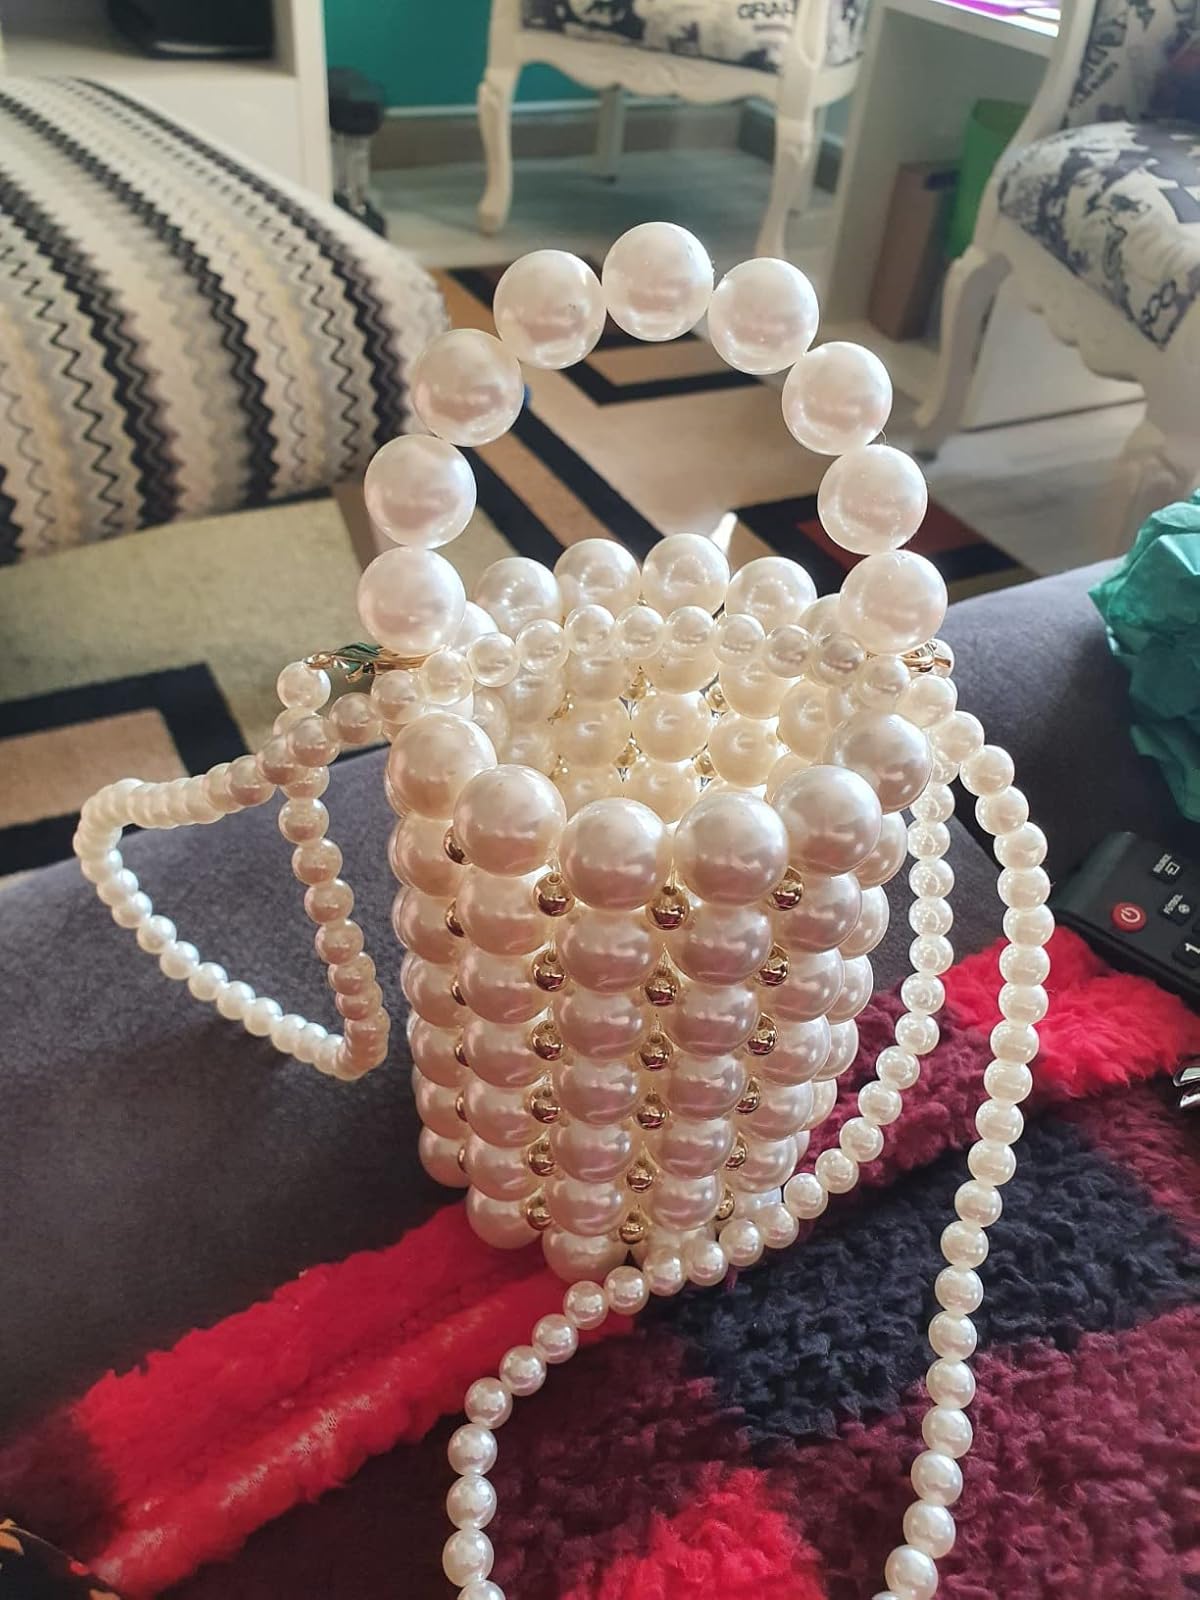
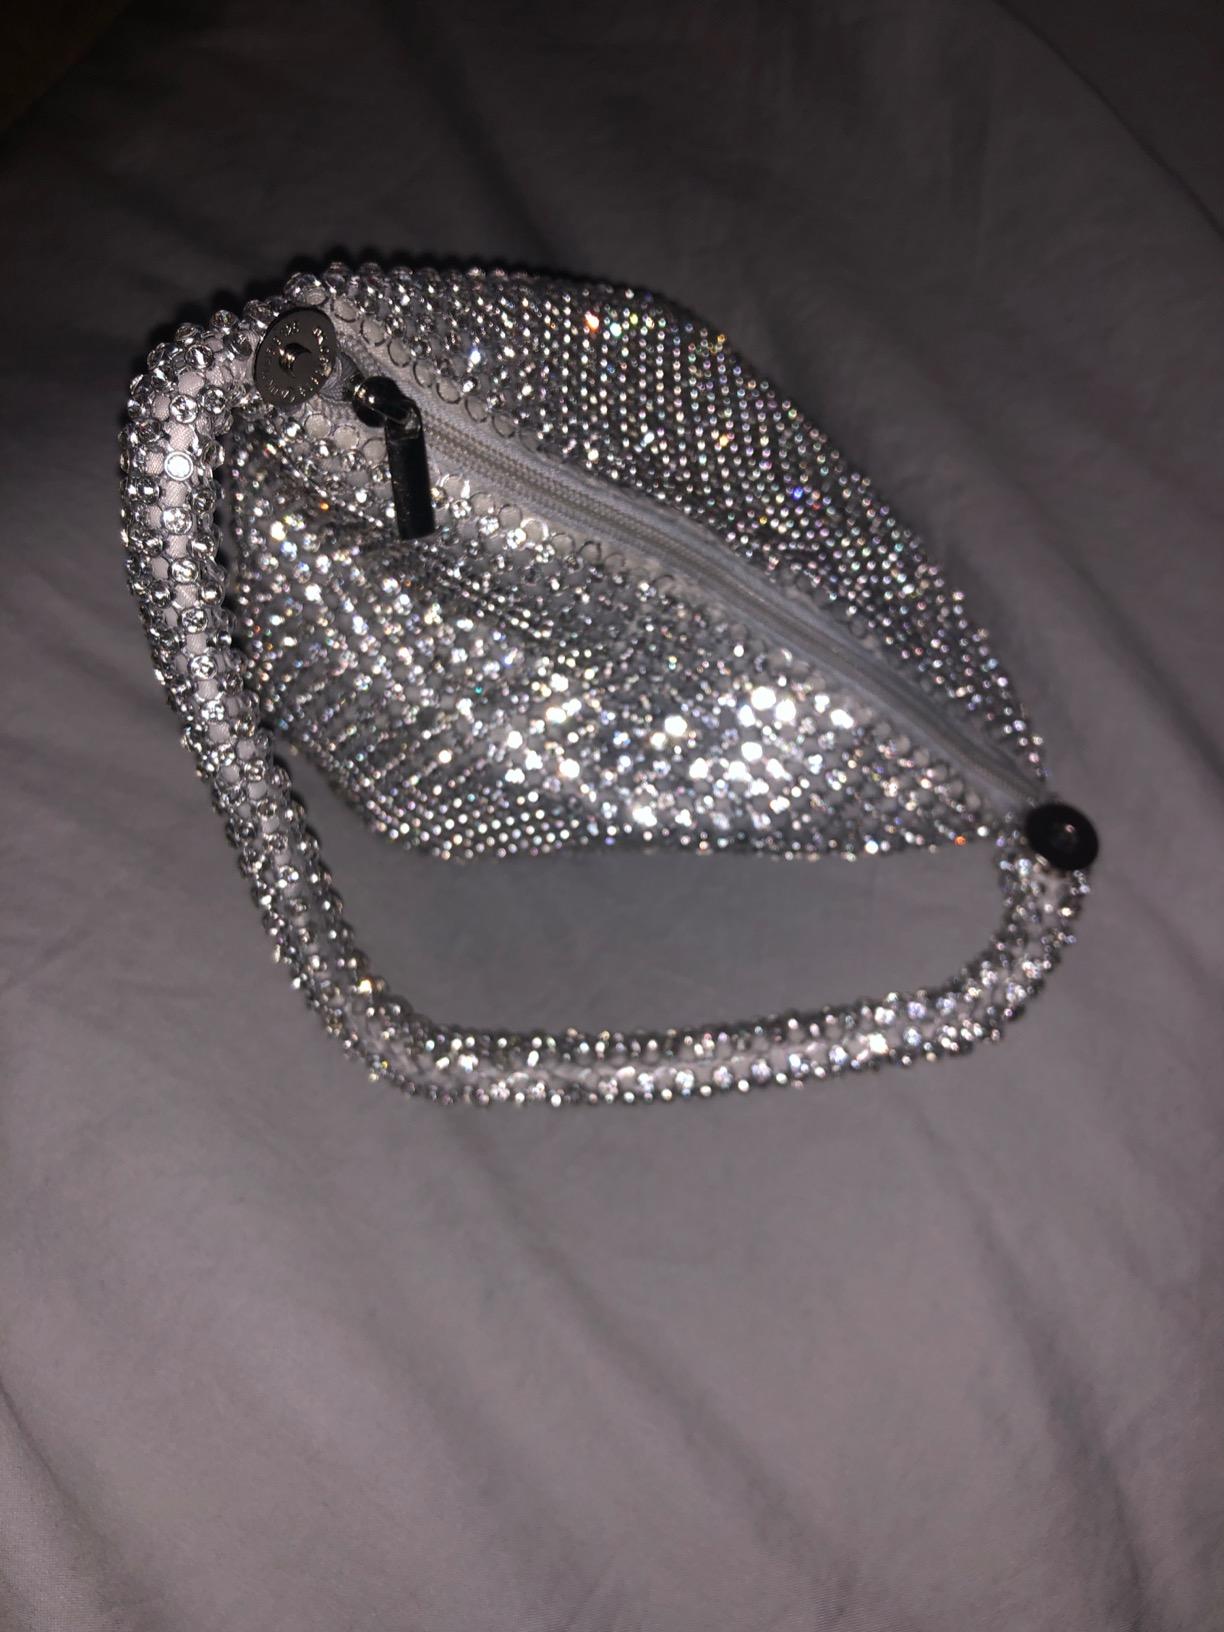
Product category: accessories_handbag
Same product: no